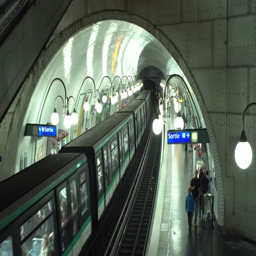
a train leaving the subway station